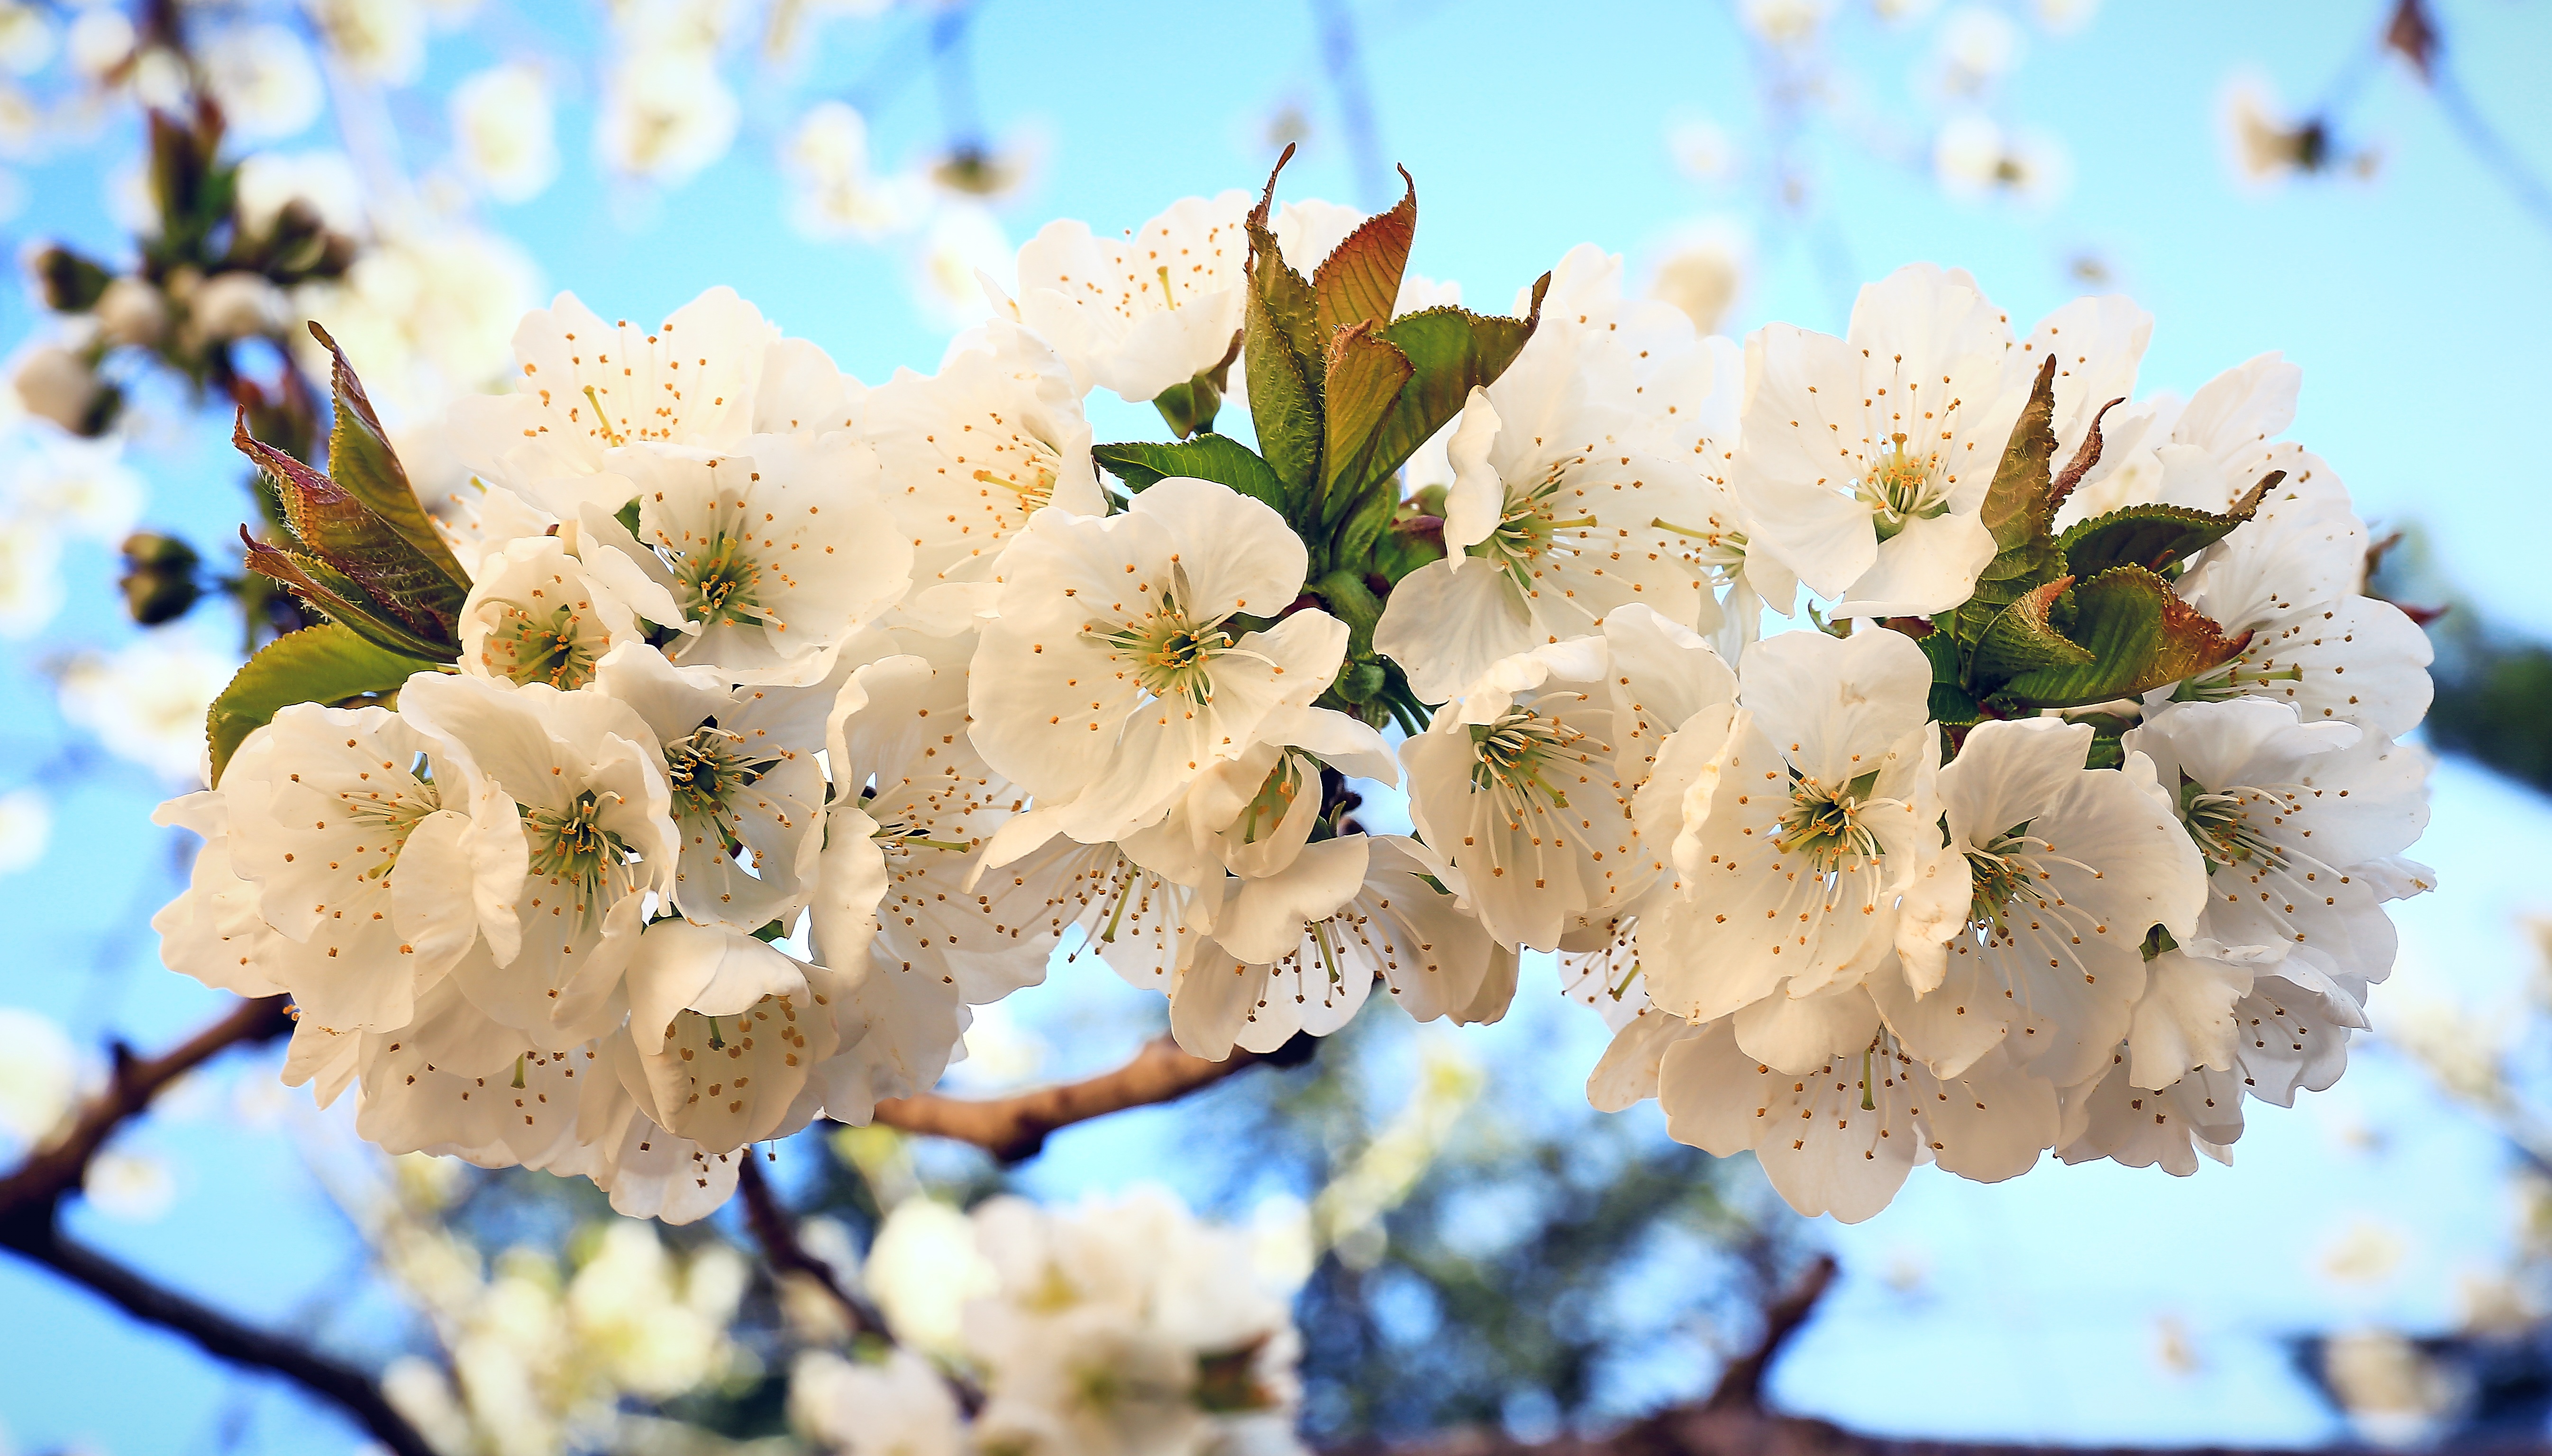
tree, nature, branch, blossom, plant, white, leaf, flower, petal, bloom, floral, spring, produce, natural, botany, blooming, garden, flora, season, cherry blossom, twig, close up, april, cherry, macro photography, woody plant